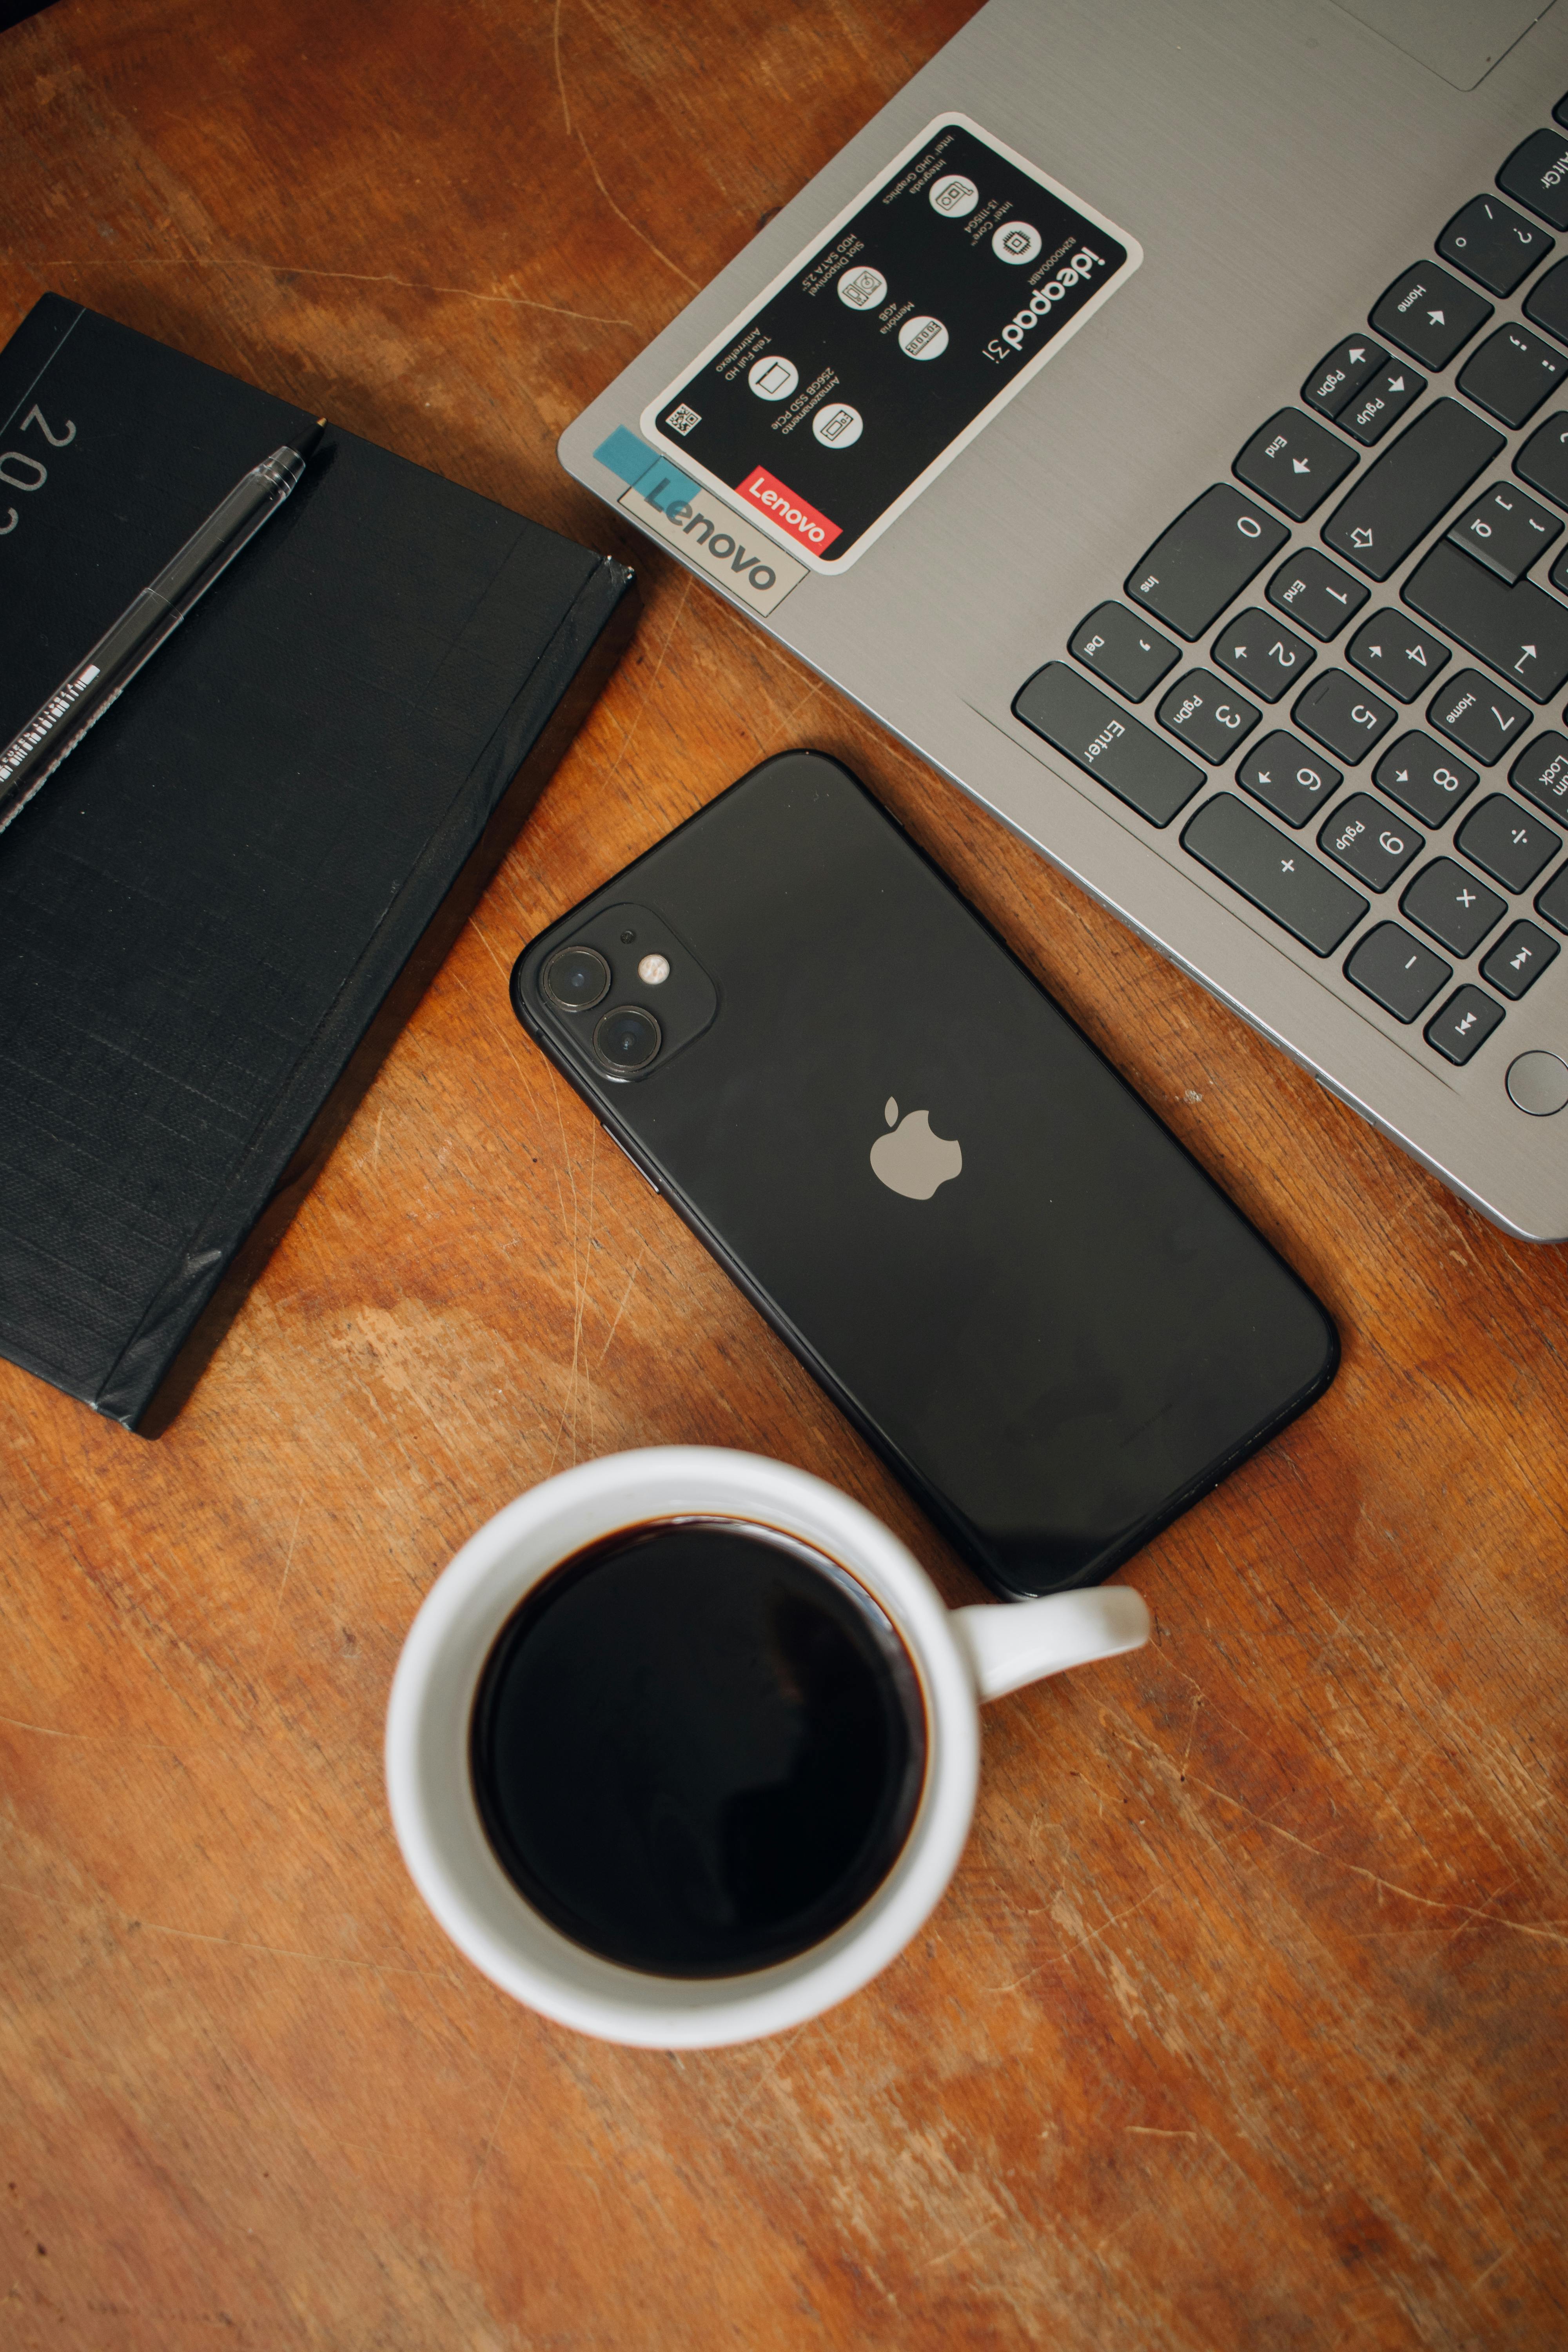
digital, computer, Kopi tubruk, personal computer, tableware, coffee cup, Kapeng barako, output device, laptop, drinkware, coffee, peripheral, cup, kopi luwak, kona coffee, cuban espresso, table, gadget, Java coffee, input device, serveware, dandelion coffee, communication device, eyewear, dishware, wood, rectangle, font, audio equipment, office equipment, electronic device, black drink, tea, teacup, pu erh tea, technology, chinese herb tea, mug, drink, desk, computer hardware, multimedia, circle, espresso, saucer, jamaican blue mountain coffee, Everyday carry, fashion accessory, ristretto, portable communications device, brand, caff americano, ingredient, earl grey tea, wood stain, netbook, display device, instant coffee, computer component, computer keyboard